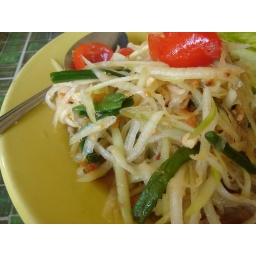
Green papaya in lime juice, fish sauce, chili, bay shrimp, green bean and a touch of garlic sauce.